Neoascia podagrica

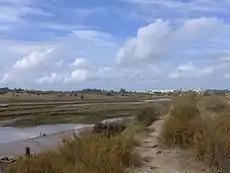
Habitat.Portugal

Habitat: wetlands and alluvial forest, pond margins and fen, wet pasture, along wet ditches, around farmyards, canal banks, suburban gardens, rubbish dumps and parks. Flowers visited include white umbellifers, "Achillea millefolium", "Allium ursinum", "Caltha", "Chelidonium", "Convolvulus", "Crataegus", "Euphorbia", "Leontodon", "Menyanthes", "Plantago", "Potentilla erecta", "Ranunculus", "Salix repens", "Senecio jacobaea", "Taraxacum".